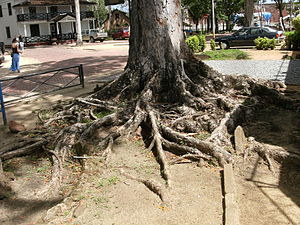
Rodhals (plantedel)
Rodhalsen er her det korte stykke mellem det lodrette stamme forløb og det vandrette rodforløb. Det er i øvrigt usædvanligt, at rødderne er blottet som her, og her skyldes det erosion som følge af trafik omkring stammen.
Rodhalsen på en plante er det opsvulmede stykke, som danner overgangen mellem stammen og rødderne.